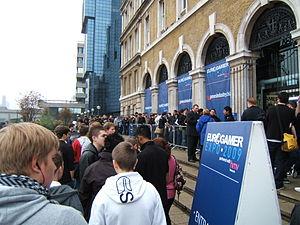
Eurogamer est un site web basé à Brighton, au Royaume-Uni traitant de l’actualité du jeu vidéo. Créé en septembre 1999, il existe une version francophone depuis juin 2007.